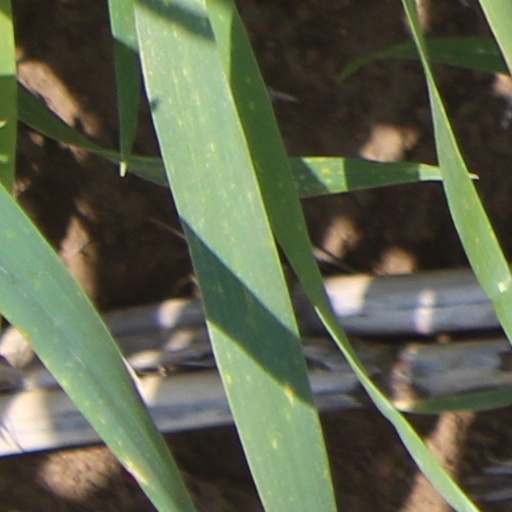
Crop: wheat